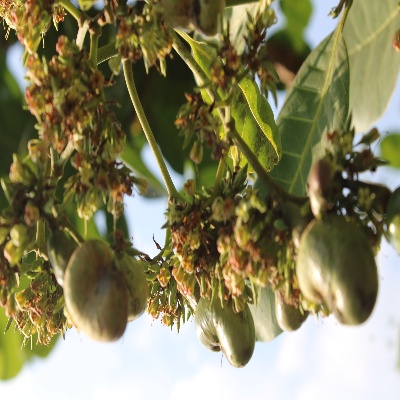
Crop: Cashew
Condition: healthy